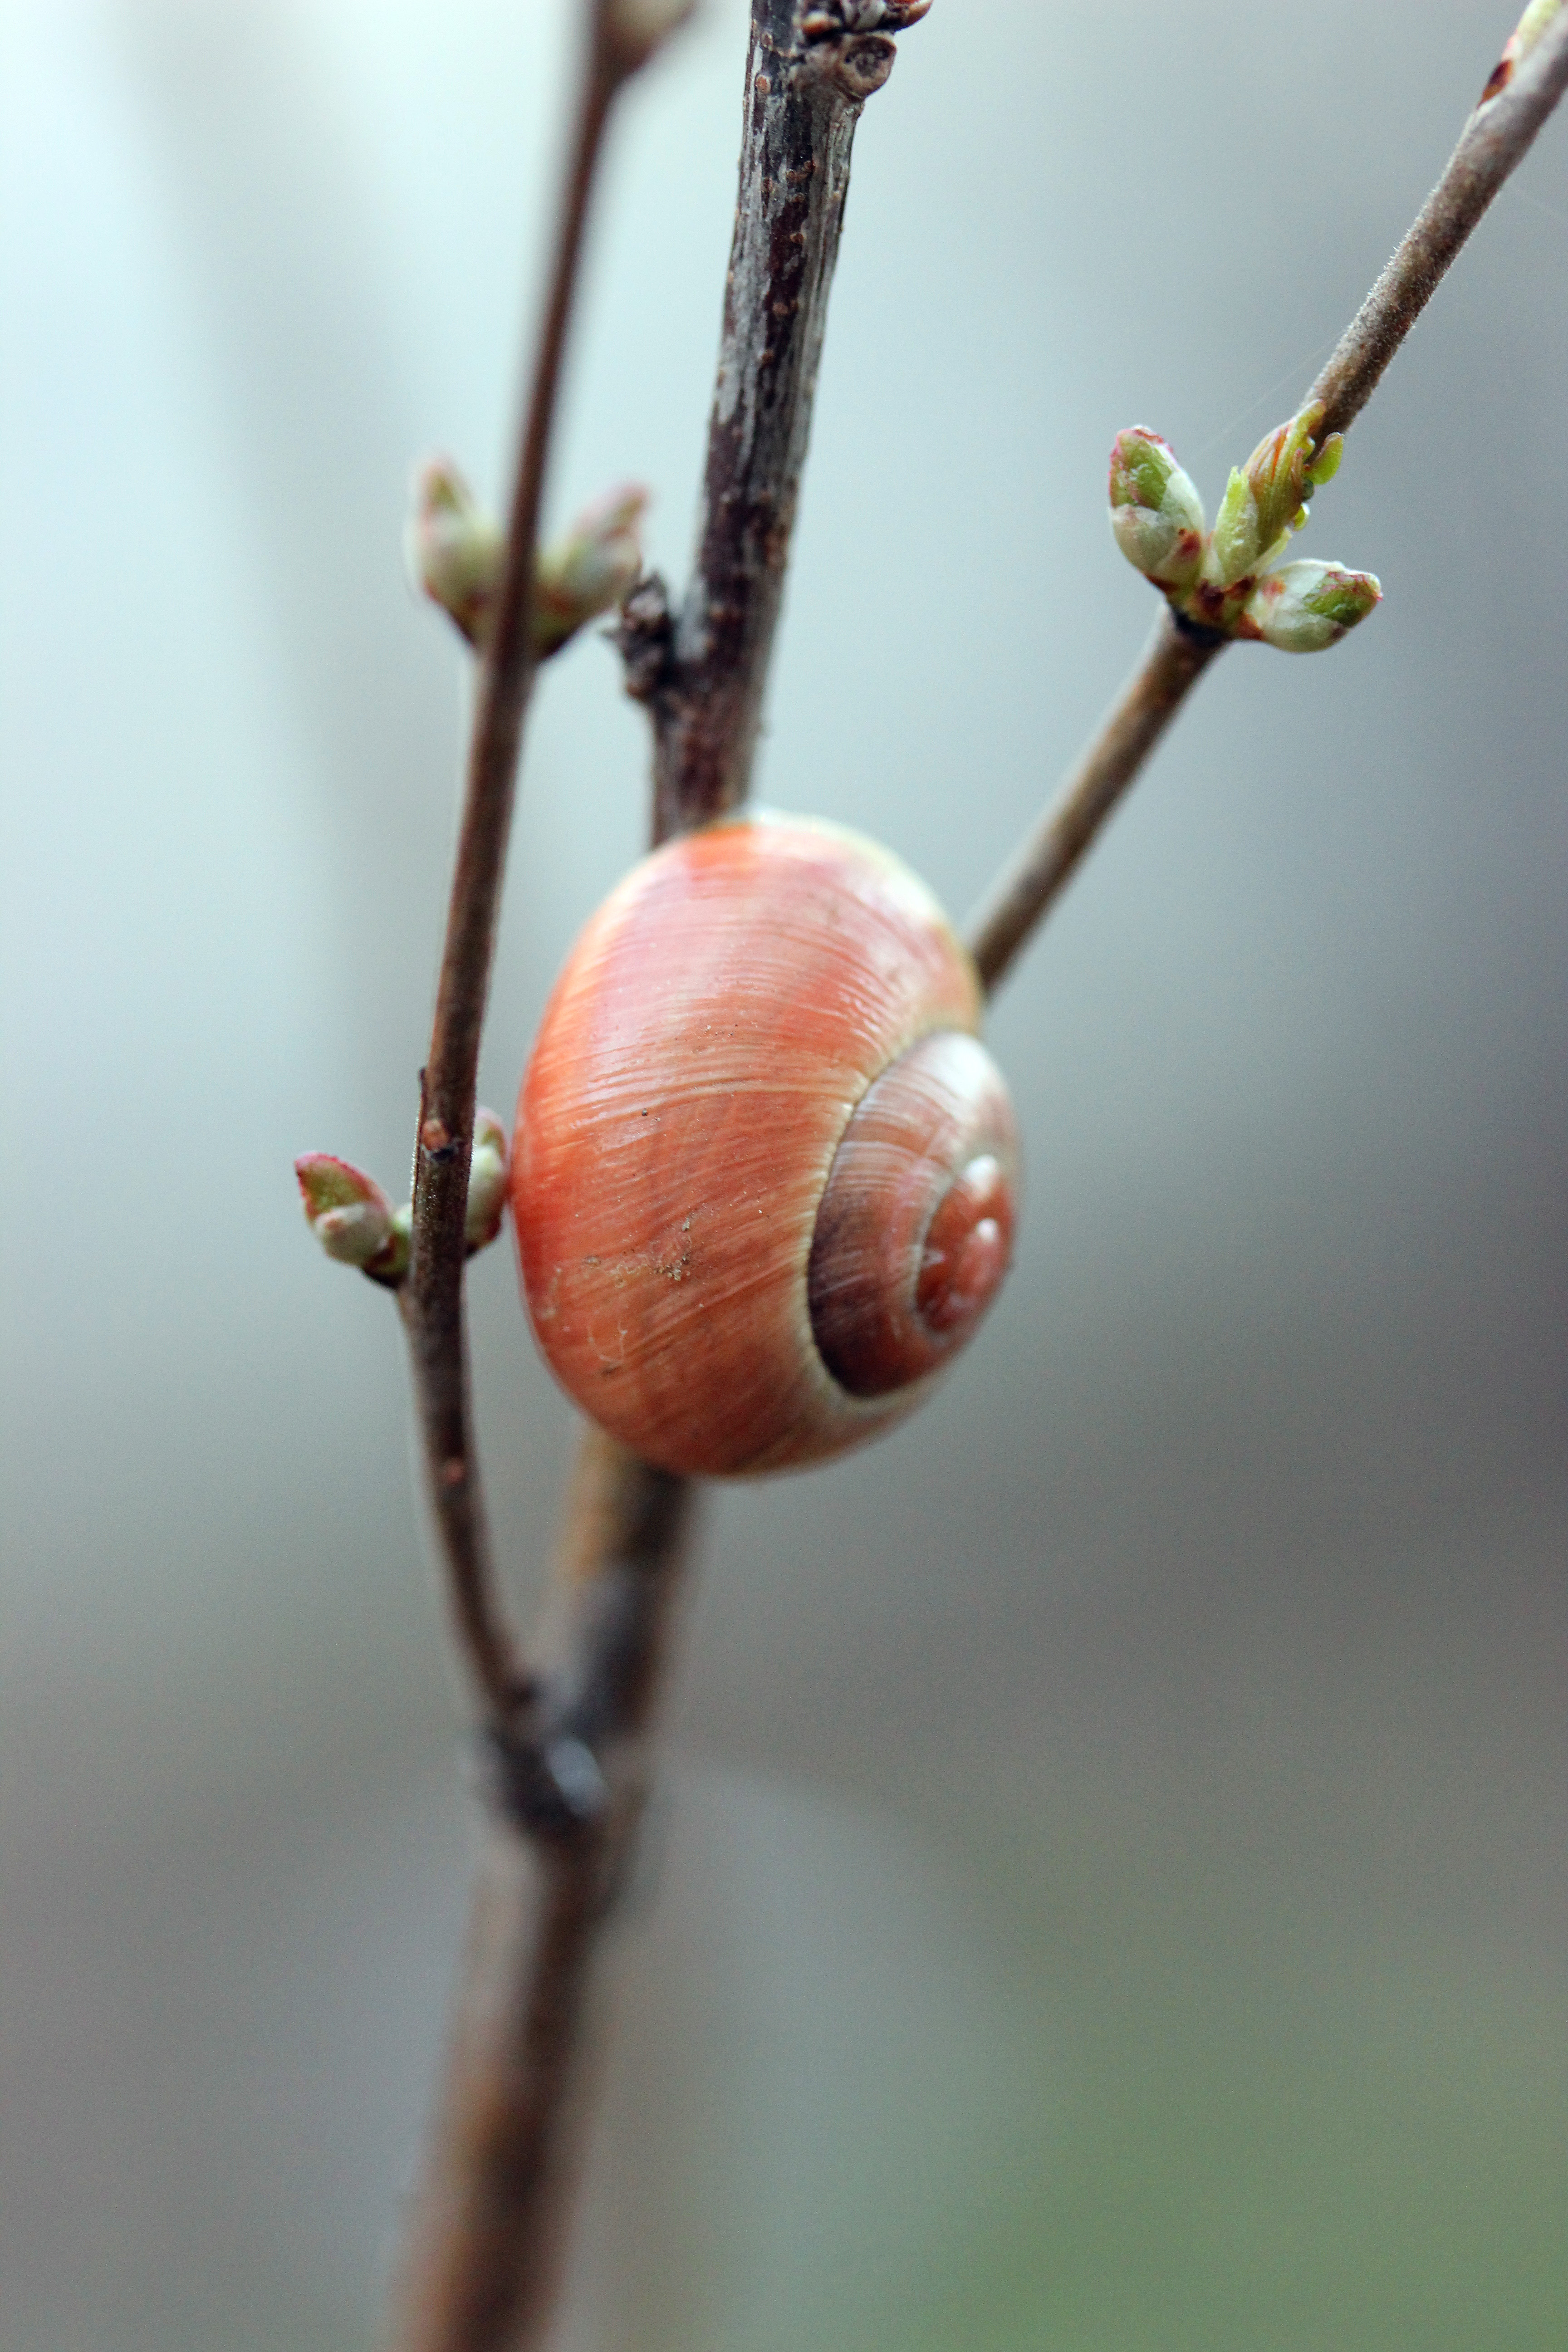
snail, twig, wood, terrestrial plant, snails and slugs, insect, invertebrate, parasite, macro photography, plant, terrestrial animal, tree, pest, wildlife, molluscs, sea snail, plant stem, metal, lymnaeidae, peach, conifer